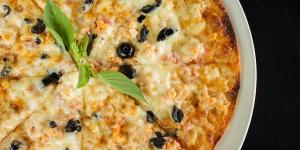
pizza casera con masa fina